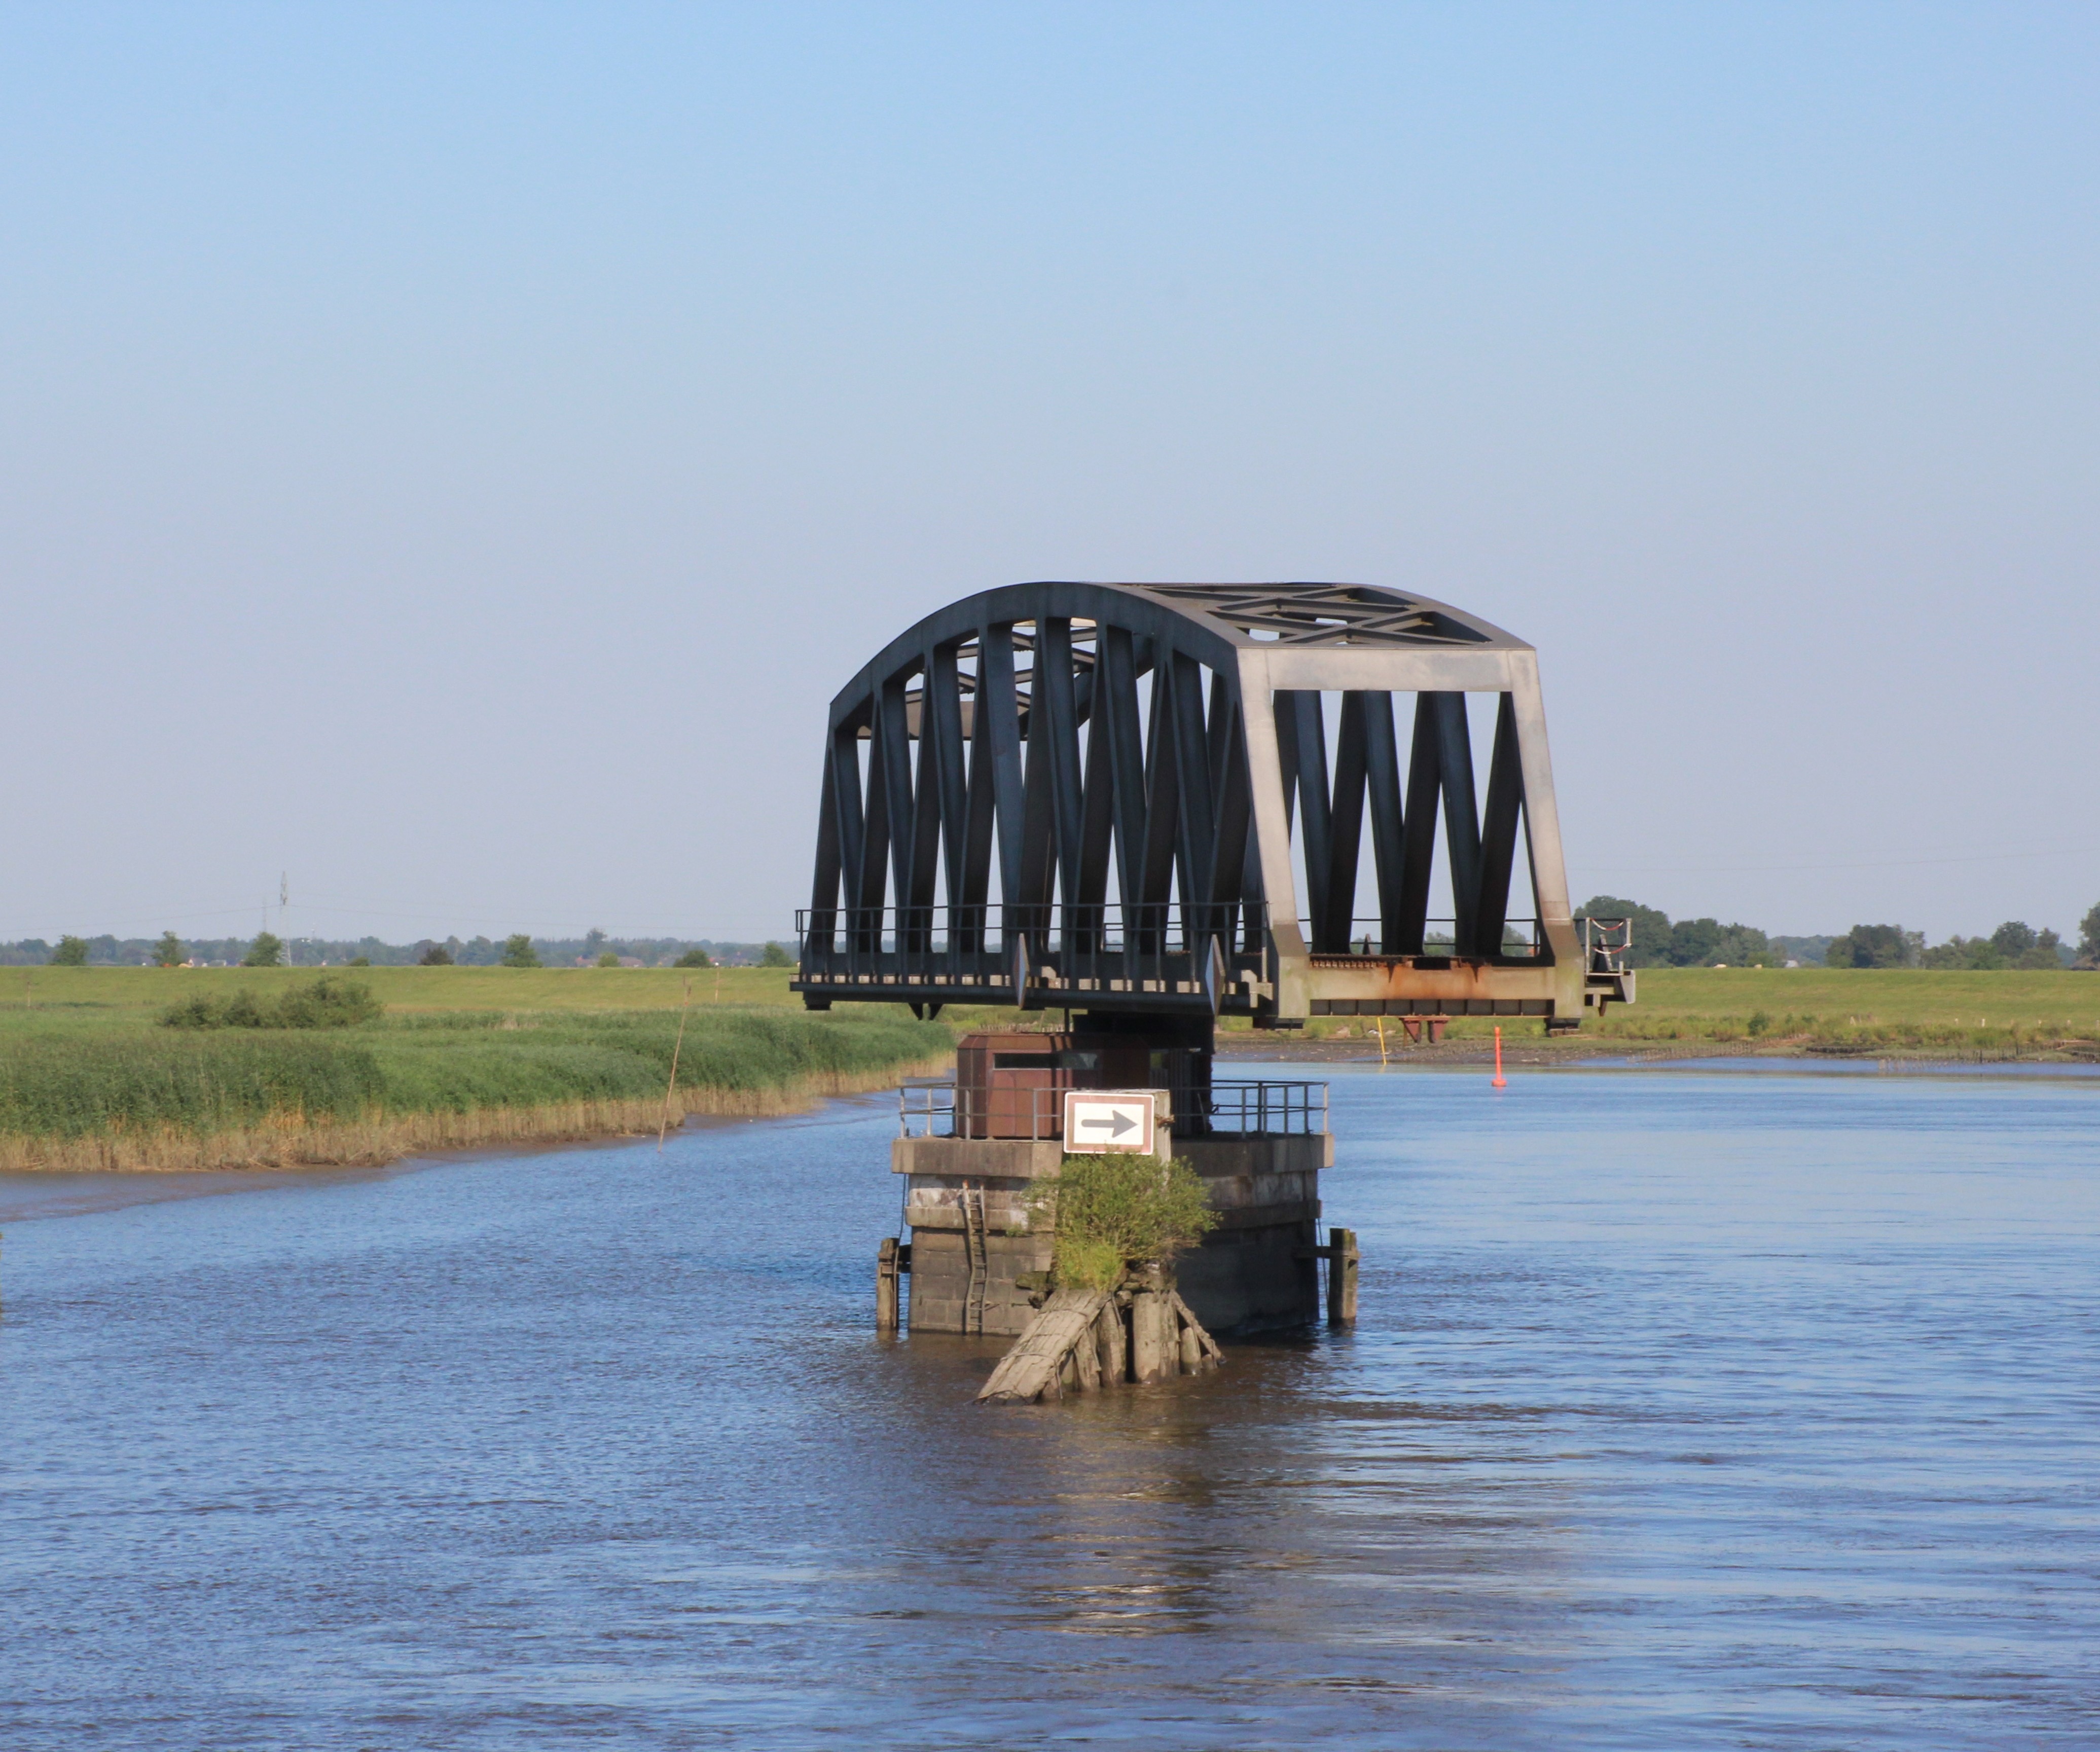
sea, coast, water, boat, bridge, shore, pier, river, transport, reflection, vehicle, bay, landmark, reservoir, waterway, railway bridge, swing bridge, eider bridge